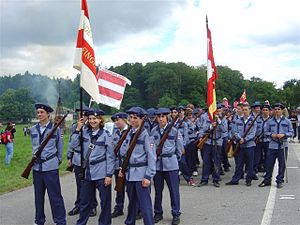
Ungdomsorganisation
Ungdomsorganisationer kan have mange formål. Her ses et kadetkorps fra Zofingen i Schweiz.
En ungdomsorganisation er en organisation, der har unge mennesker som medlemmer og ledere. Frivillige ungdomsorganisationer findes indenfor en lang række emneområder. Nogle ungdomsorganisationer beskæftiger sig med emner, der er af særlig interesse for unge, mens andre arbejder med almene emner ud fra en ungdomssynsvinkel.